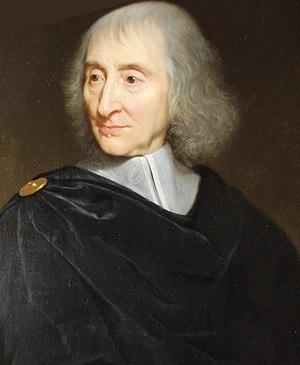
L'Échelle sainte ou Échelle du Paradis est un important traité d'ascétisme monastique des Églises d'Orient — Églises orthodoxes et Églises catholiques de rite byzantin — écrit par Jean Climaque vers l'an 600 à la demande de l'abbé de Raithu, monastère des bords de la Mer Rouge.
Augustin d'Hippone ou Saint Augustin, né le 13 novembre 354 à Thagaste, un municipe de la province d'Afrique, et mort le 28 août 430 à Hippone, est un philosophe et théologien chrétien romain de la classe aisée. Avec Ambroise de Milan, Jérôme de Stridon et Grégoire le Grand, il est l'un des quatre Pères de l'Église occidentale et l’un des trente-six docteurs de l’Église.
L'Institut de formation des chambres d’agriculture de Guyancourt dans les Yvelines est un établissement de formation permanente.